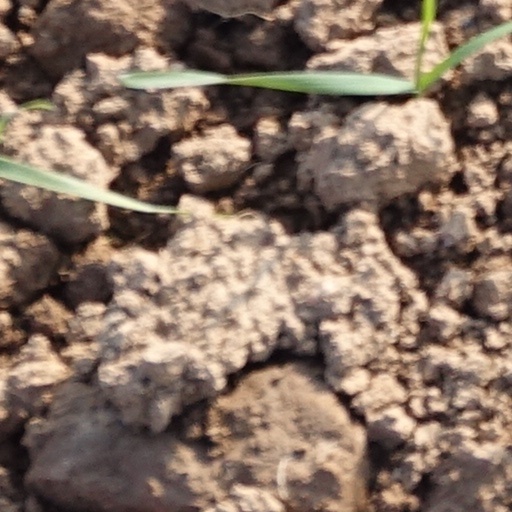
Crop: wheat